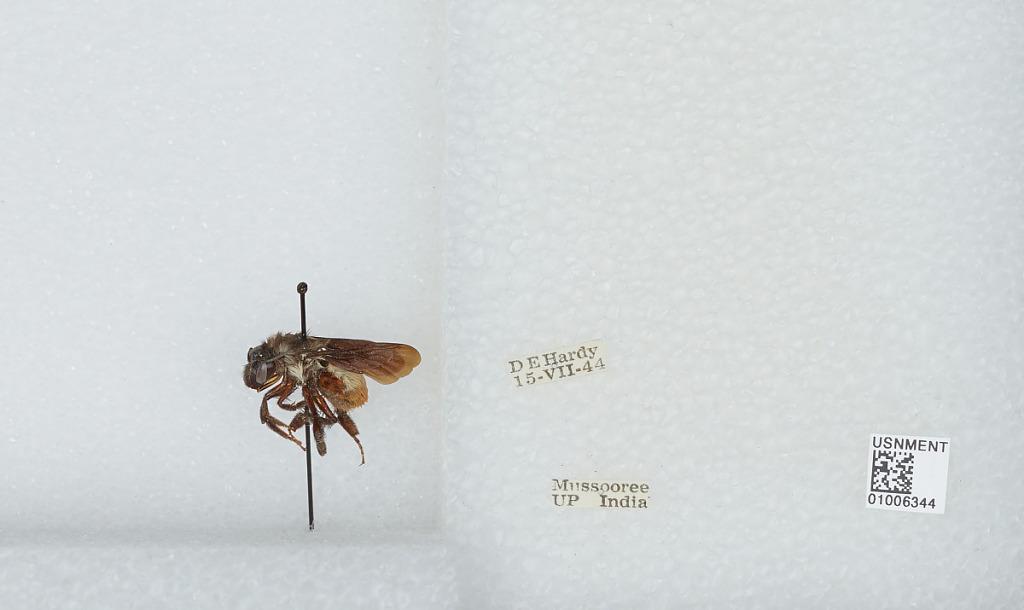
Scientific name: Bombus (Orientalibombus) haemorrhoidalis Smith
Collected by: D. Hardy
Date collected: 1944-7-15
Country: India
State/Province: Uttarakhand
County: Dehradun
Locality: Mussoorie
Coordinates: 30.45, 78.08